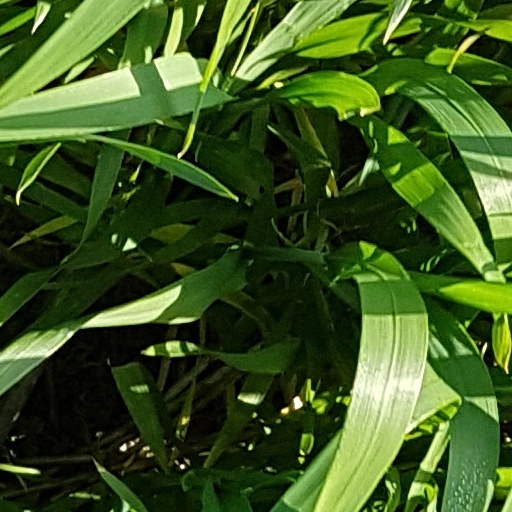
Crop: wheat